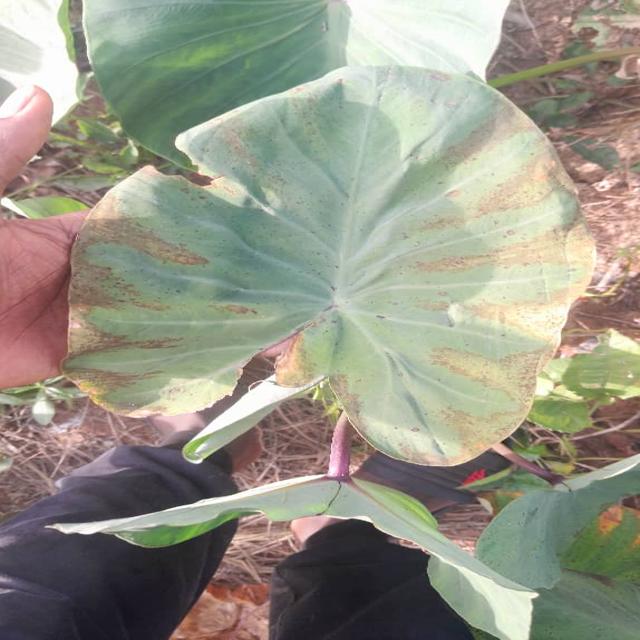
Label: Late_Blight